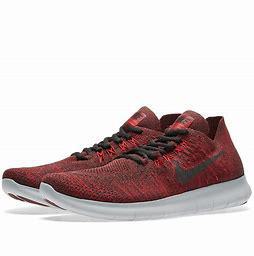
Brand: Nike
Model: Free RN 2017